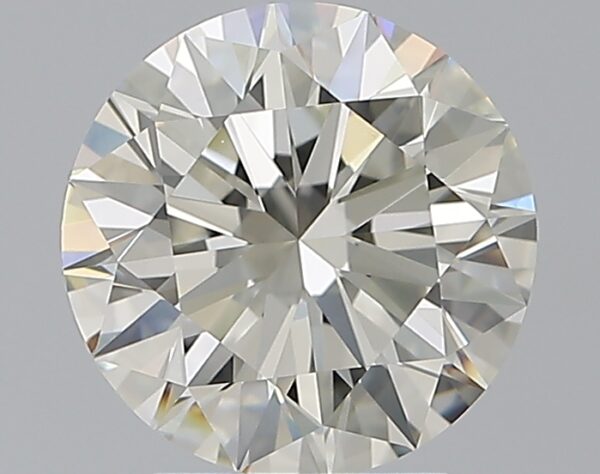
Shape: round
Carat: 2.5
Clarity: IF
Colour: I
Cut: EX
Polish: EX
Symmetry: EX
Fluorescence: M
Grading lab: GIA
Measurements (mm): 8.66 x 8.71 x 5.34